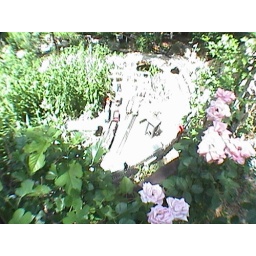
pink roses on right, hackberry ball on left, and train yard in center